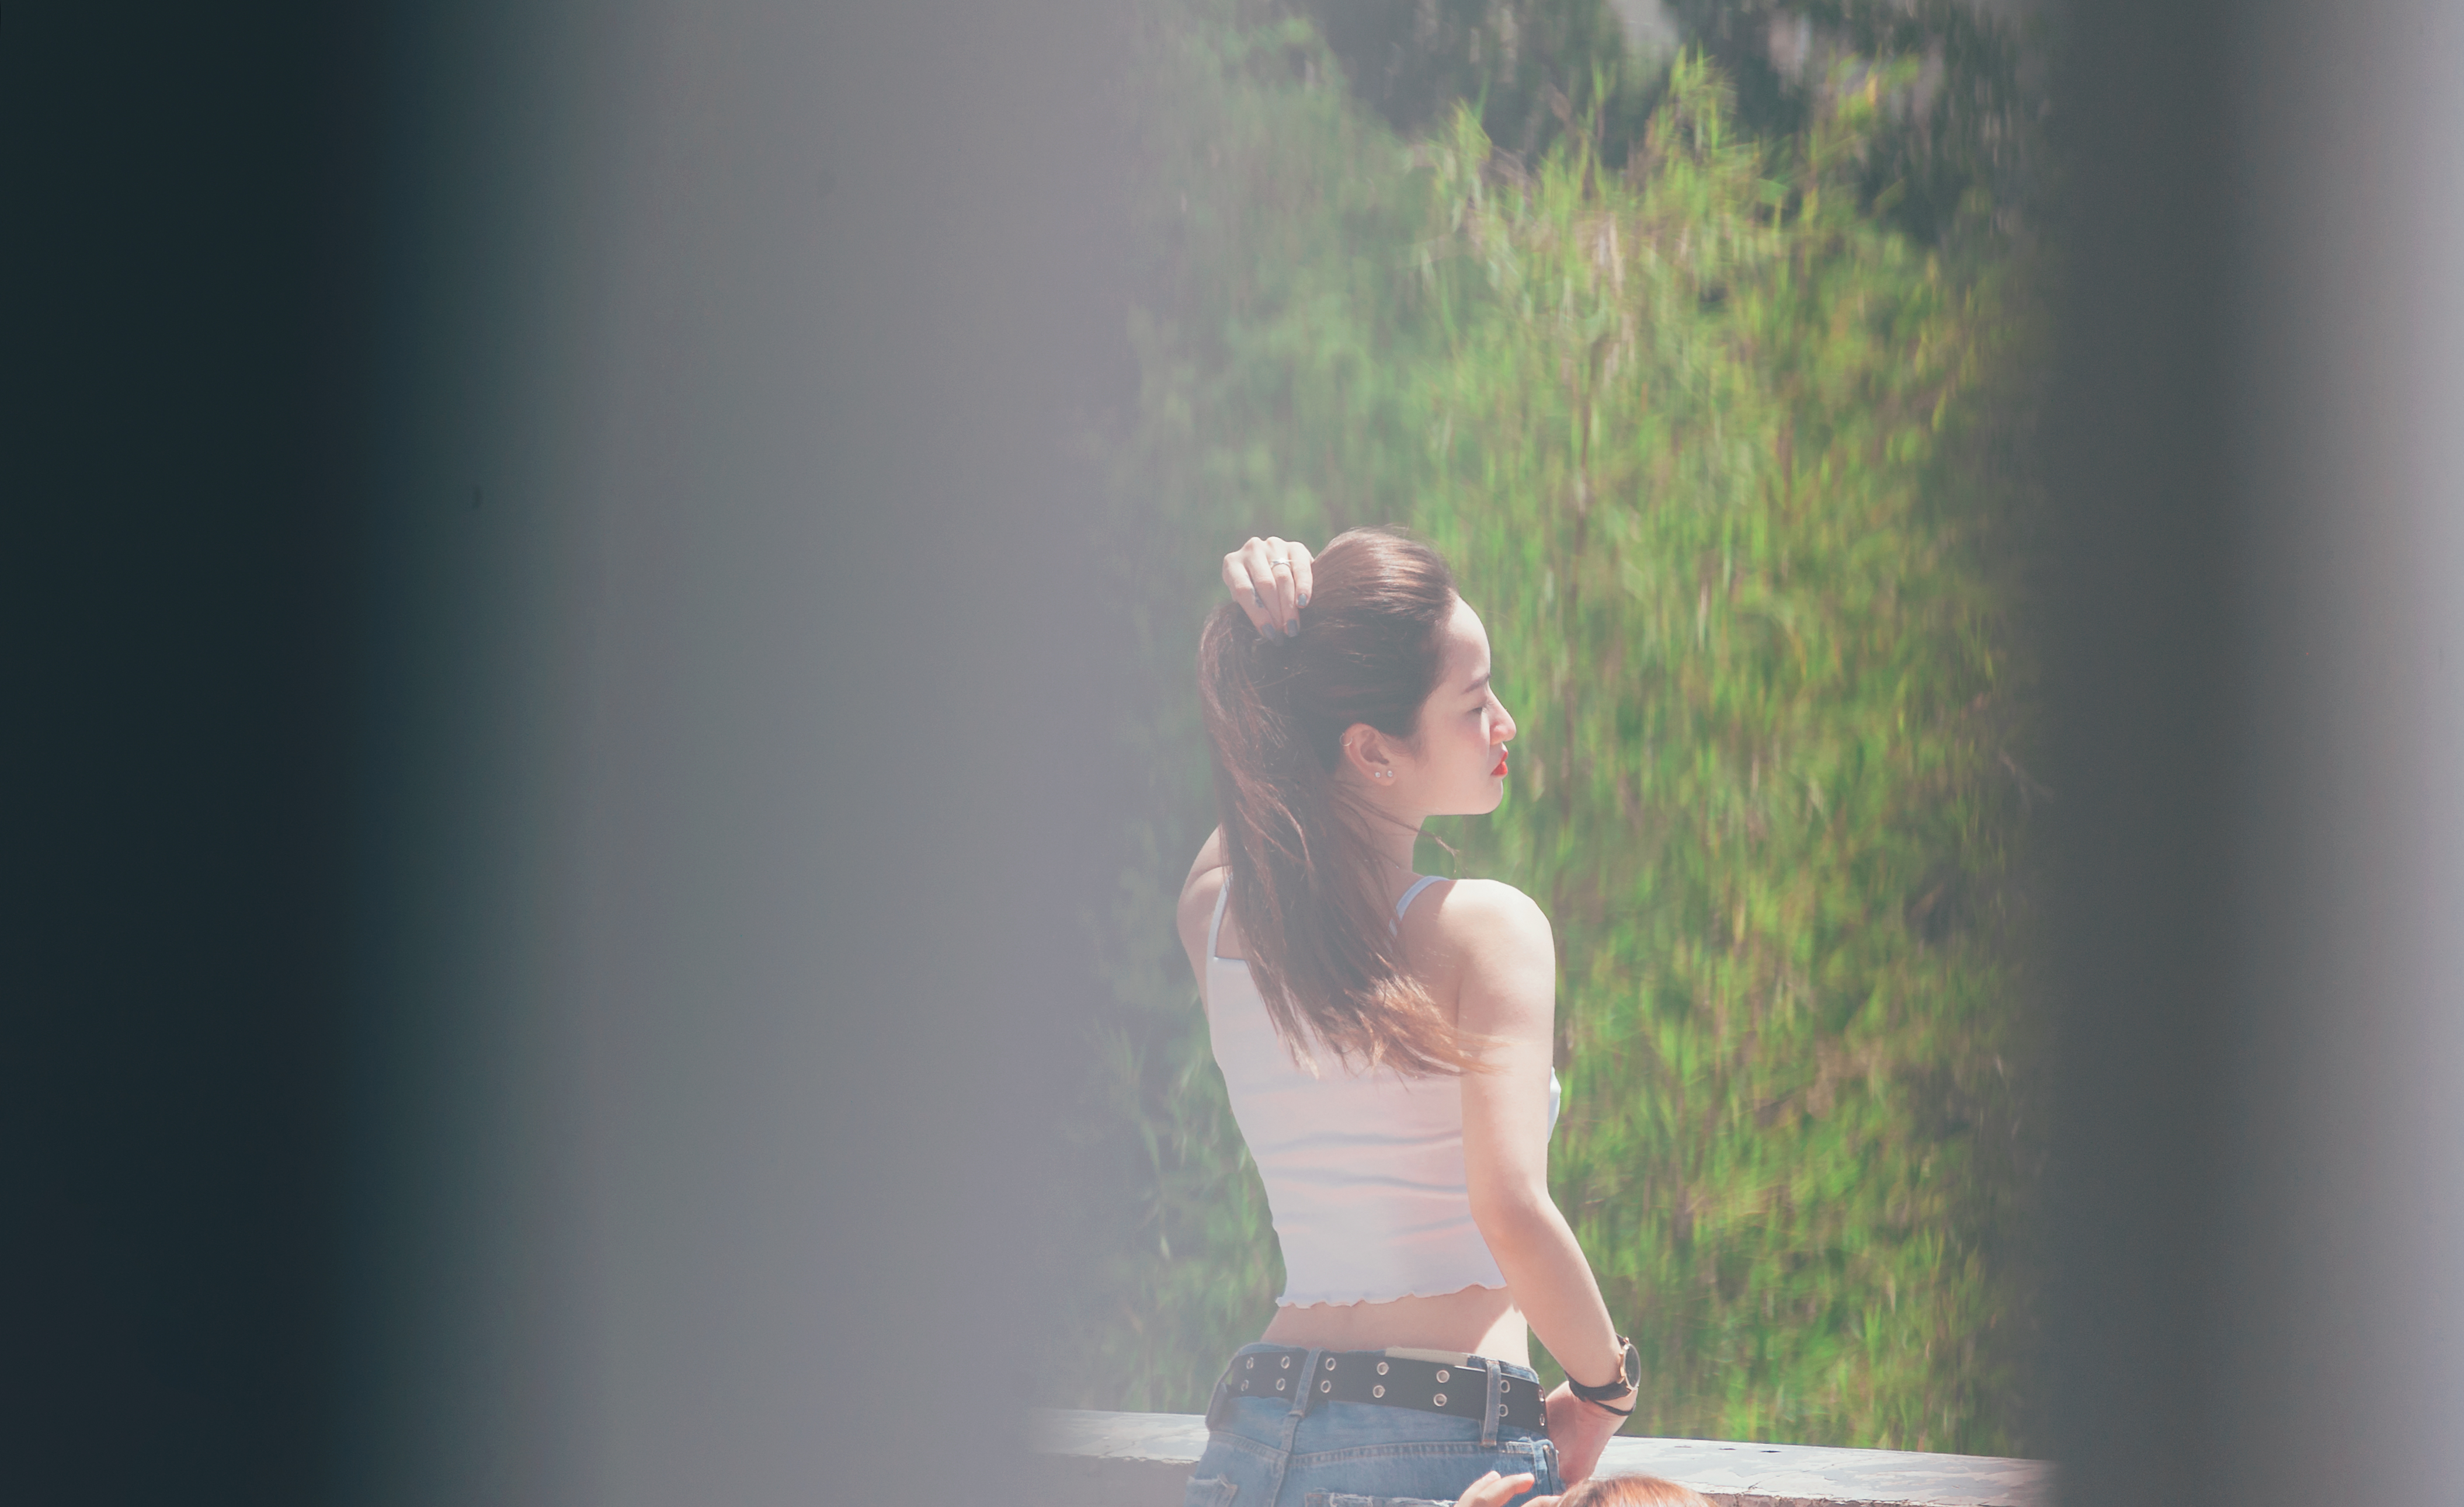
cute, lovely, photography, portrait, landscape, beauty, beautiful, light, wallpaper, alive, natural, simple, girl, smile, sad, alone, sexy, baby, photograph, green, snapshot, sunlight, morning, fun, sky, summer, water, grass, vacation, portrait photography